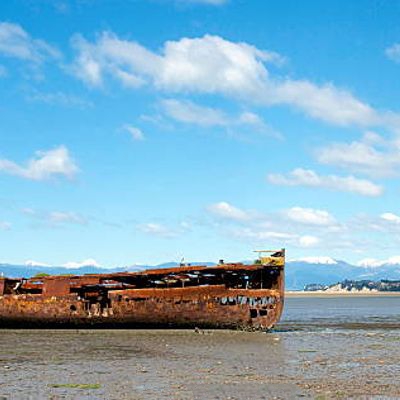
Cloud type: Cirrostratus (Cs)